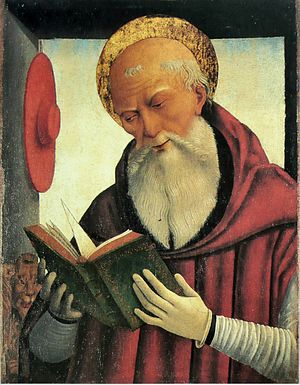
Domenico Panetti
Sankt Hieronymus. Museum Jacquemart-André, Chaalis-kloster
Domenico Panetti var en italiensk renæssancemaler, hovedsagelig aktiv i Ferrara. Ibland hans elever var Garofalo. Panetti malede Nedtagning fra korset for San Niccolo-kirken, og Besøgelsen til San Francesco.